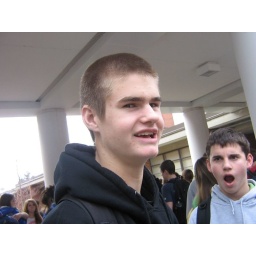
look at the boy in the gray hoodie HA!